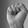
ASL letter: S